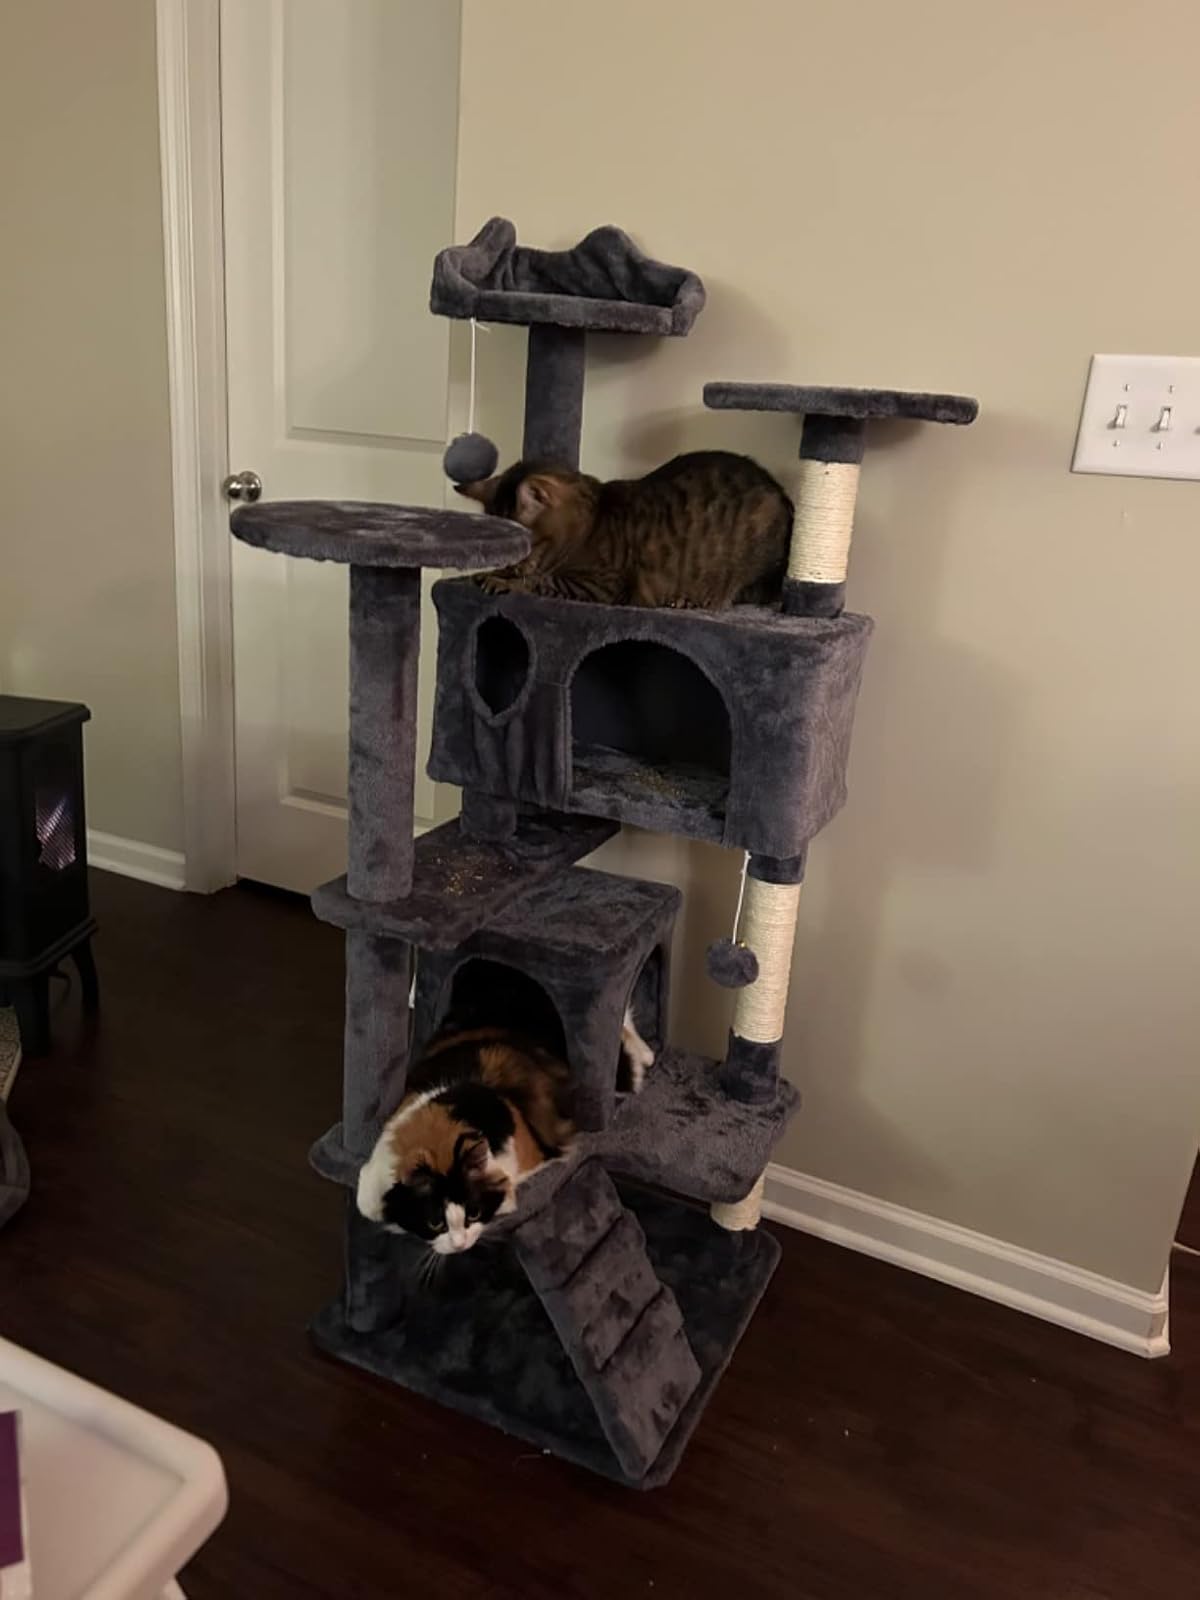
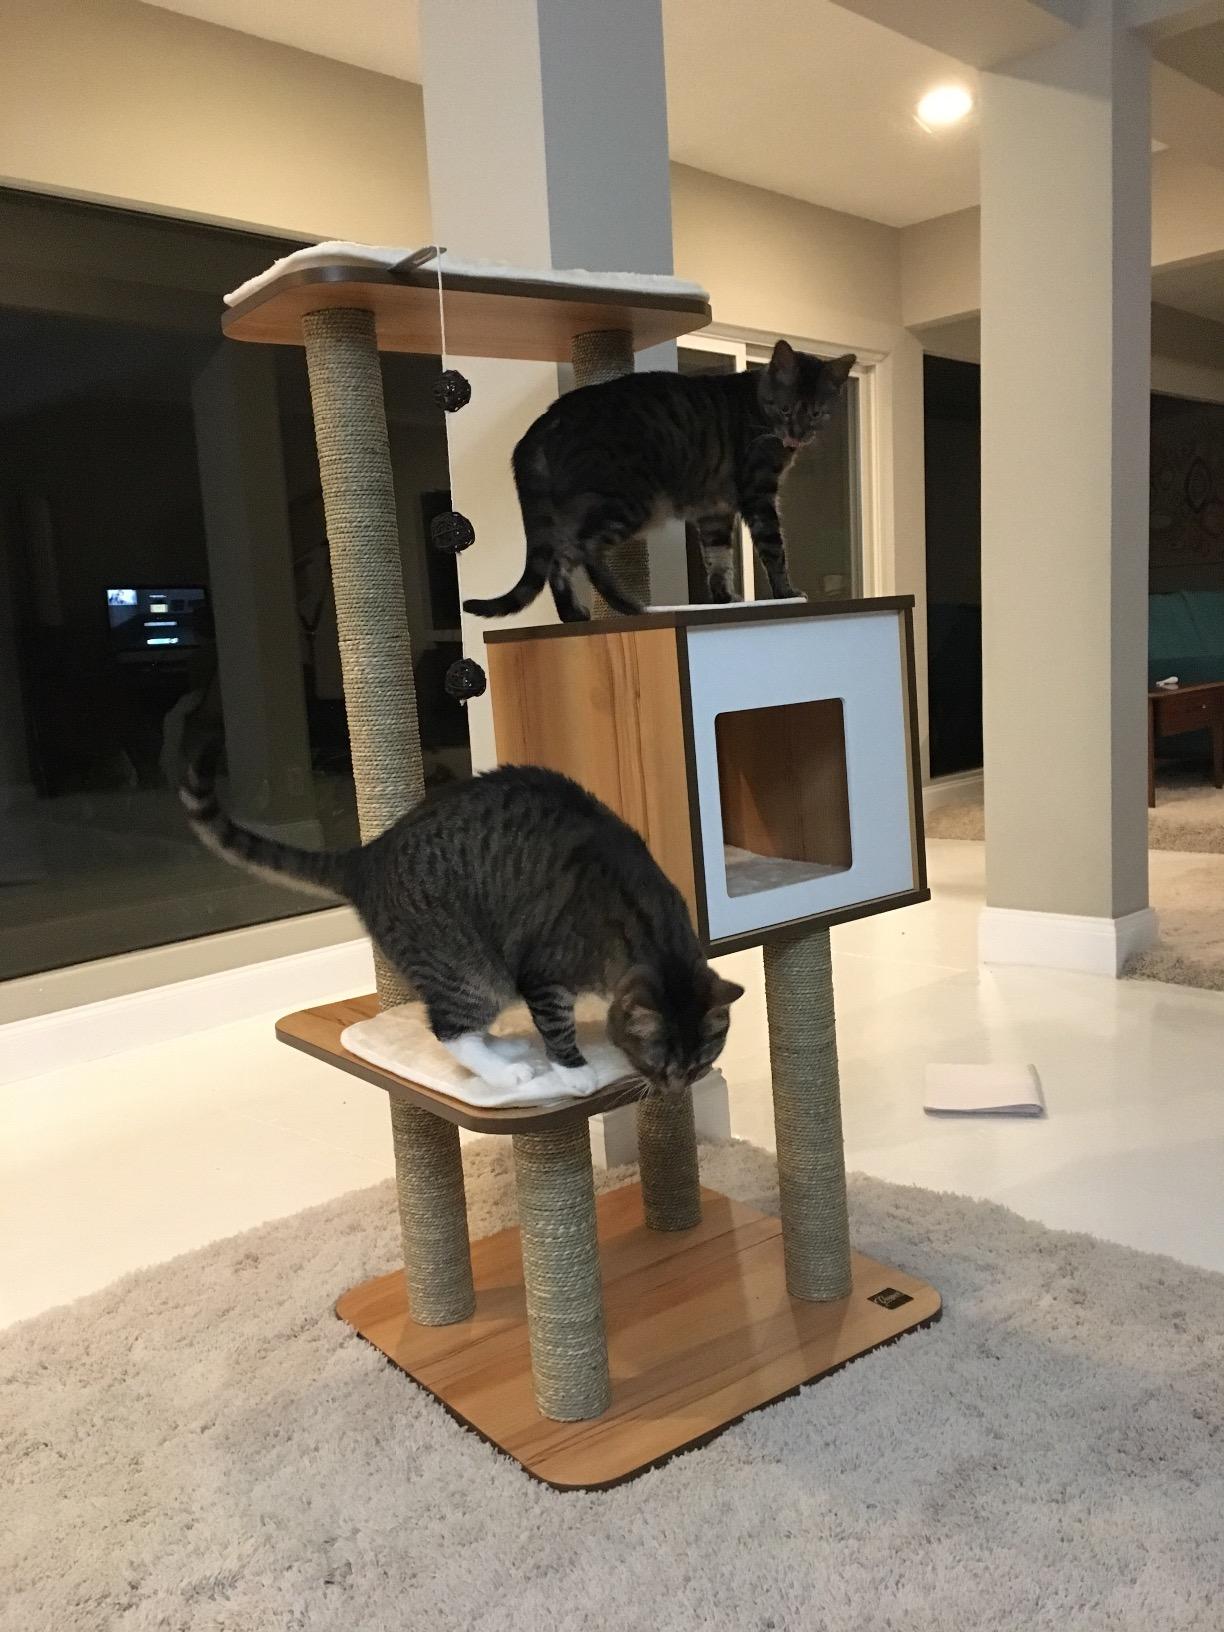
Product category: items_cat tree
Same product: no